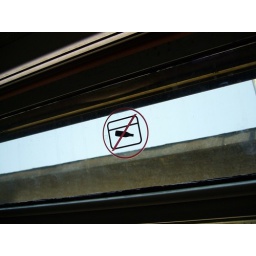
No bottles in the windows